Lou Boudreau

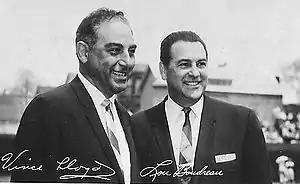
Cubs broadcasters, July 13, 1965 – Vince Lloyd and Lou Boudreau

Boudreau did play-by-play for Cub games in 1958–59 before switching roles with manager "Jolly Cholly" Charlie Grimm in 1960. But after only one season as Cubs manager, Boudreau returned to the radio booth and remained there until 1987. He also did radio play-by-play for the Chicago Bulls in 1966–1968 and worked on Chicago Blackhawks games for WGN radio and television as well.